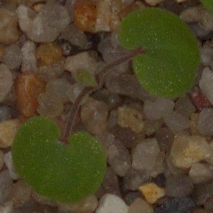
Label: smallflowered_cranesbill